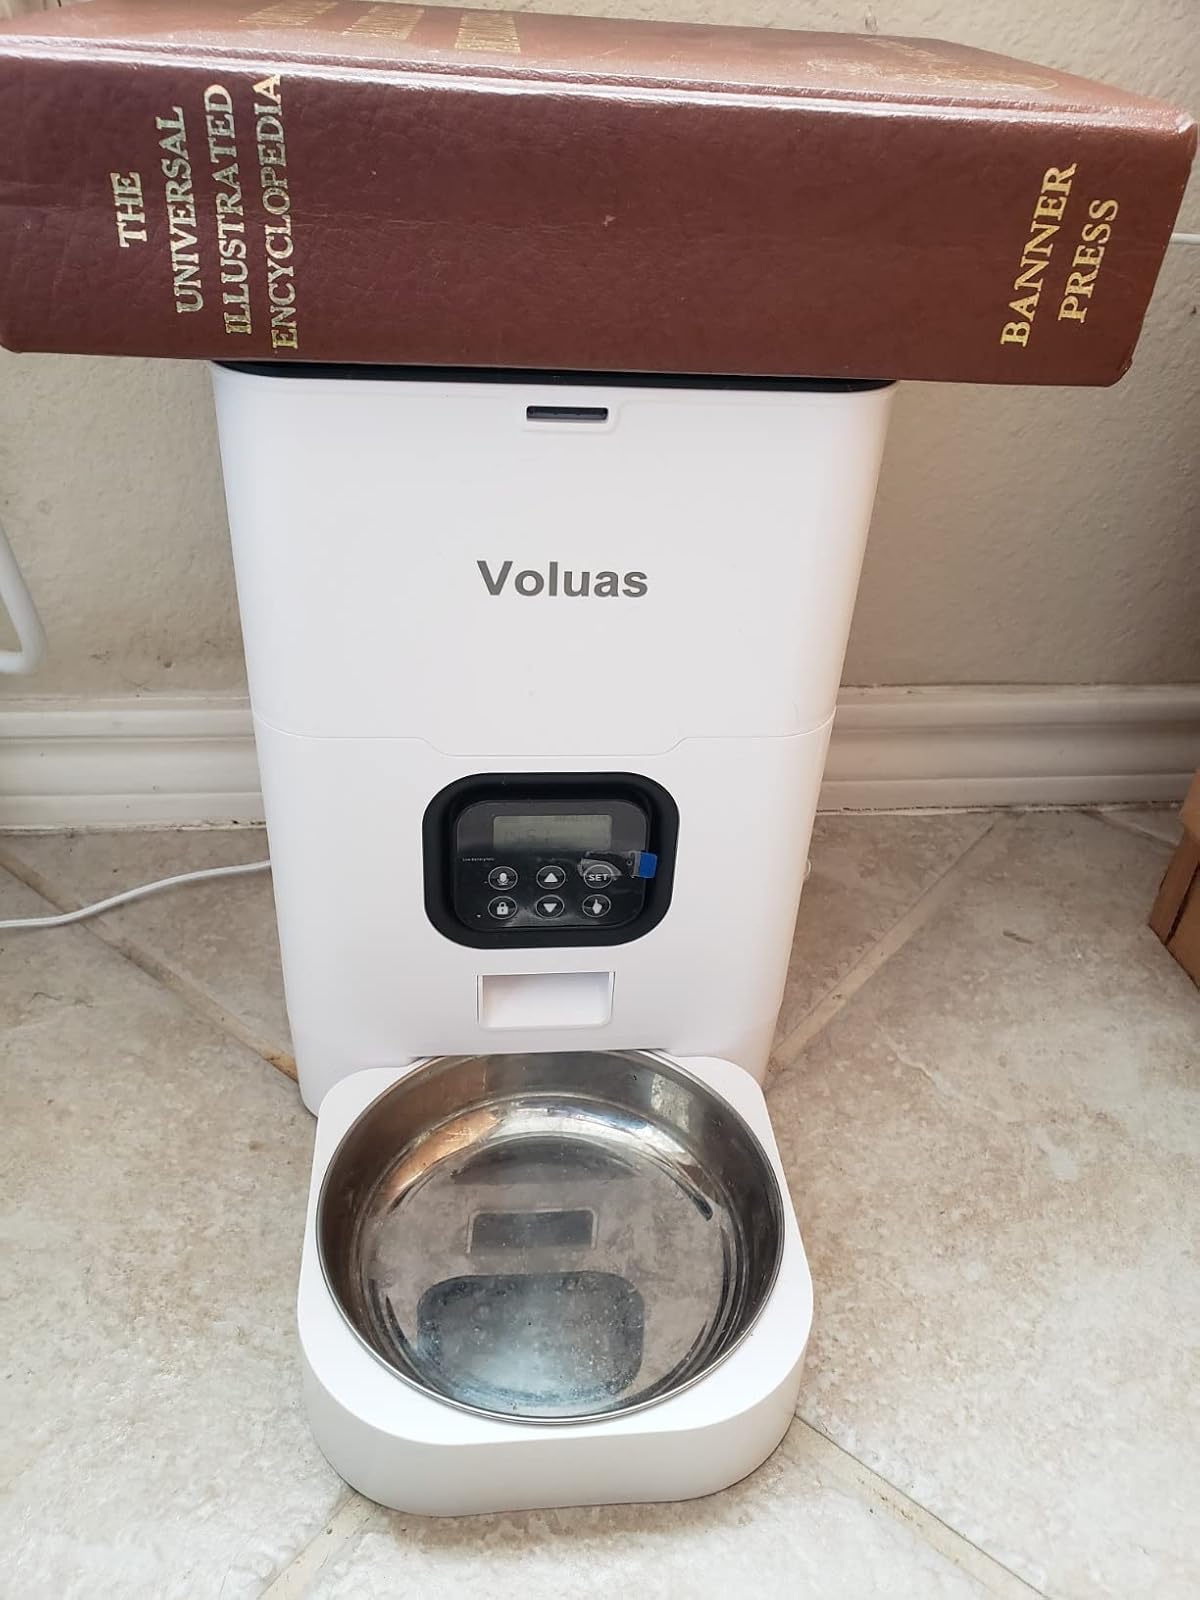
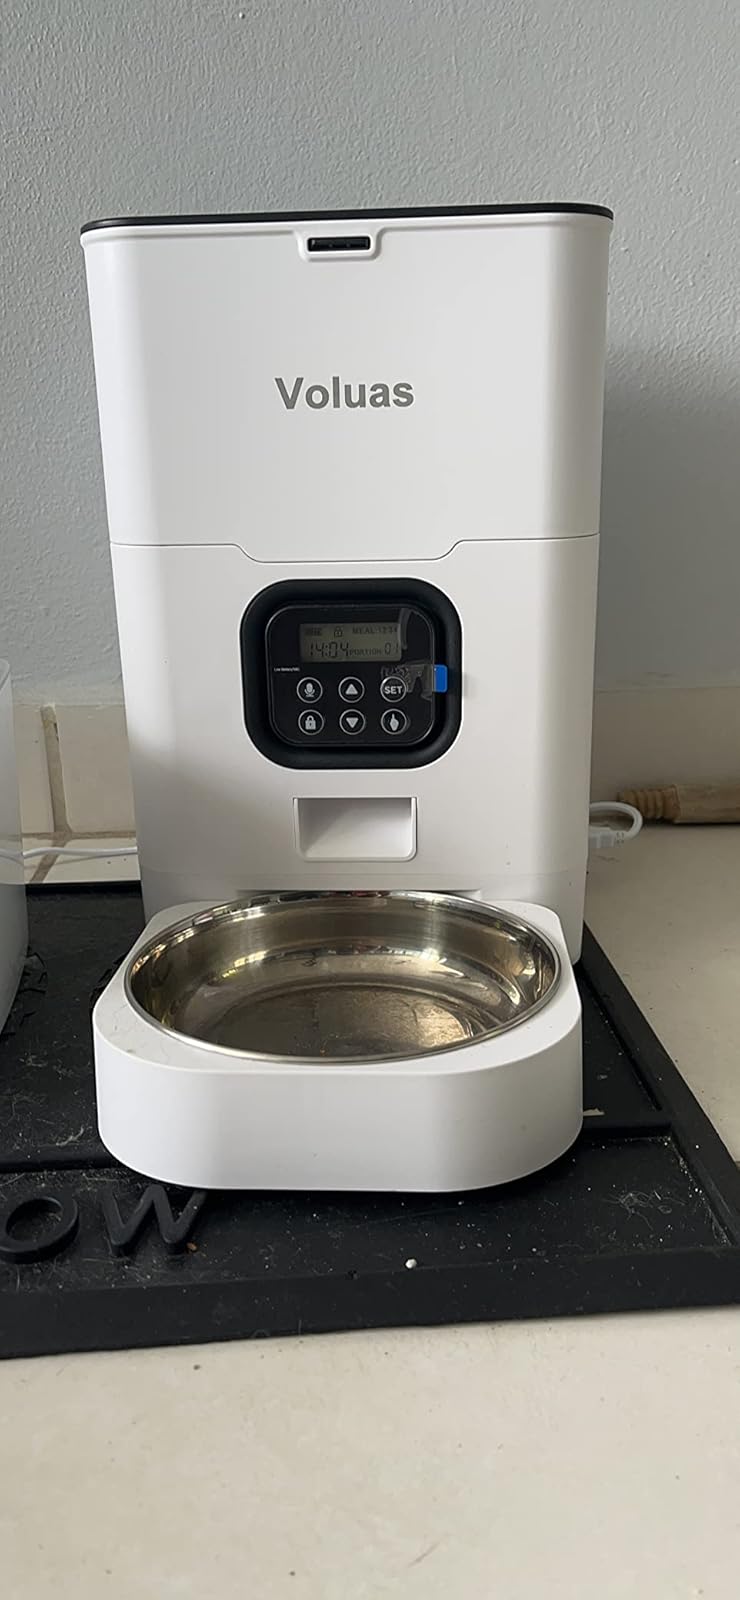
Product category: items_feeder
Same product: yes